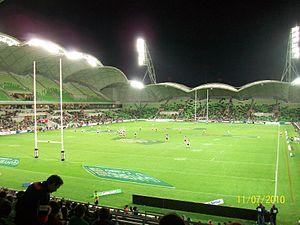
La Coupe du monde de rugby à XIII 2017 est la 15ᵉ édition de la Coupe du monde de rugby à XIII, compétition organisée par la fédération internationale de rugby à XIII et qui réunit les meilleures sélections masculines. Elle se déroule du 27 octobre 2017 au 2 décembre 2017 en Australie, en Nouvelle-Zélande et en Papouasie Nouvelle-Guinée.
Le Tournoi des Quatre Nations 2010 est la seconde édition de cette compétition internationale de rugby à XIII. Elle s'est déroulée du 23 octobre au 13 novembre 2010 en Australie et en Nouvelle-Zélande et a vu la victoire des Kiwis 16 à 12. Outre les deux finalistes, l'Angleterre ainsi que la Papouasie-Nouvelle-Guinée, victorieuse de la Pacific Cup 2009, participèrent à ce tournoi. L'édition 2010 est le second des trois Tournois des Quatre Nations prévus avant la coupe du monde 2013.